Out of the Silent North

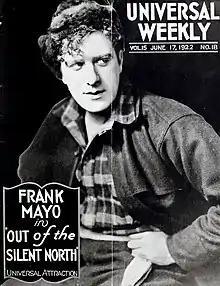
Advertisement

Out of the Silent North is a 1922 American silent drama film directed by William Worthington and written by Wallace C. Clifton and George C. Hull. The film stars Frank Mayo, Barbara Bedford, Frank Leigh, Harris Gordon, Christian J. Frank, and Frank Lanning. The film was released on June 19, 1922, by Universal Film Manufacturing Company.